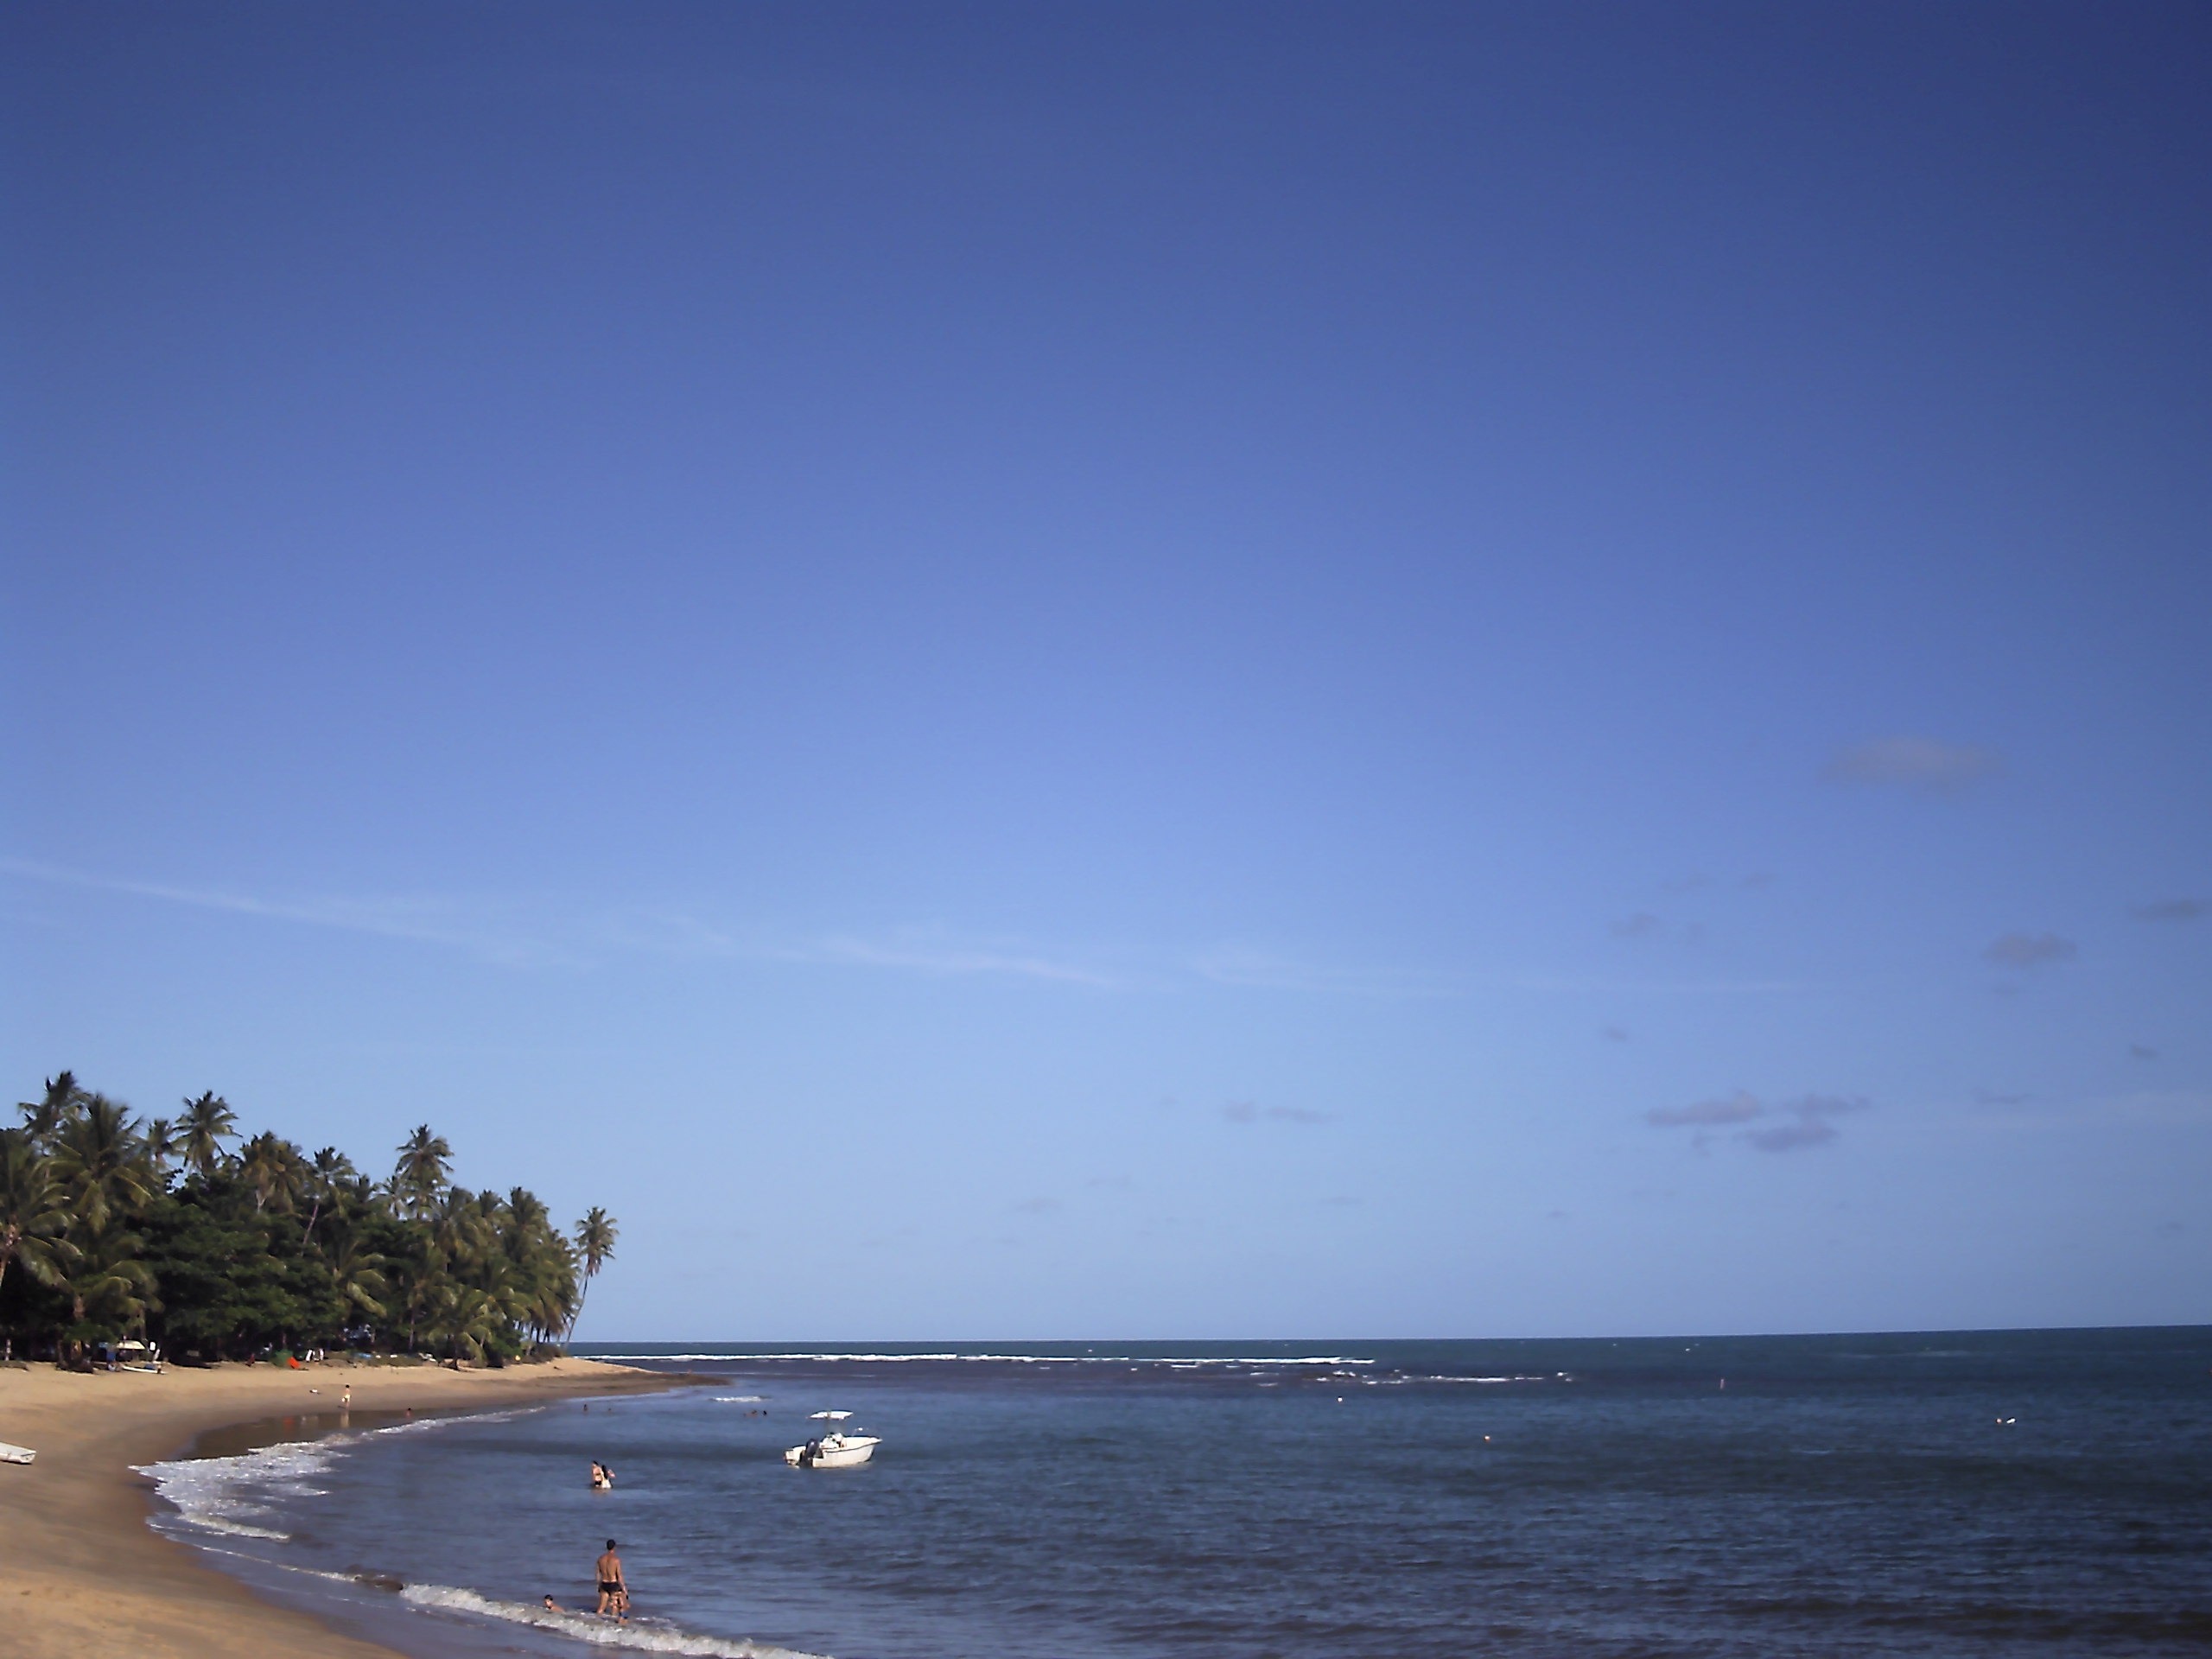
beach, sea, coast, ocean, horizon, cloud, sky, shore, wave, dusk, vehicle, bay, body of water, mar, cape, beira mar, wind wave